Crédit National

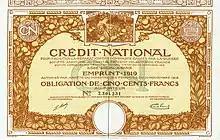
Crédit National bond dated 20 November 1919

The Crédit National was established by special legislation of . Although it had private-sector ownership, it was a "sui generis" hybrid between public and private-sector banking templates, intended to facilitate the financing of France’s reconstruction following the devastation of World War I. It financed itself through bond issuance and lotteries, with a government guarantee that was itself backed in principle by the expectation of German war reparations.